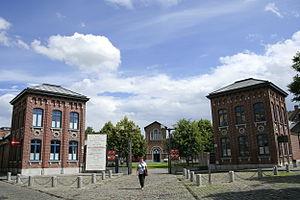
Mons (Belgique), Place de la Grande Pêcherie. – les anciens abbatoirs (1854-1855).
Les abattoirs de Mons furent construits en 1855 le long d'une rivière nommée la Trouille. À cette époque, on y trouvait des réservoirs à poissons et le quartier était appelé Quartier de la pêcherie avant de porter le nom de Quartier du Grand Trou Oudart en l'honneur d’une famille de pêcheurs. Le bâtiment fut classé en 1985 et ouvert au public en 2006 après rénovation. Il reçut alors le nom d'Anciens Abattoirs et est depuis lors un lieu de patrimoine pour l'art contemporain. Il accueille tout au long de l'année des manifestations ainsi que des expositions temporaires essentiellement consacrées à la création plastique contemporaine. Le site est divisé en trois parties :